Jihlava District

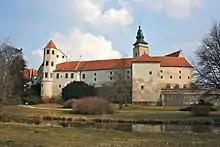
Telč Castle

The historic centre of Telč was designated a UNESCO World Heritage Site in 1992 because of its outstanding nature and architectural value.